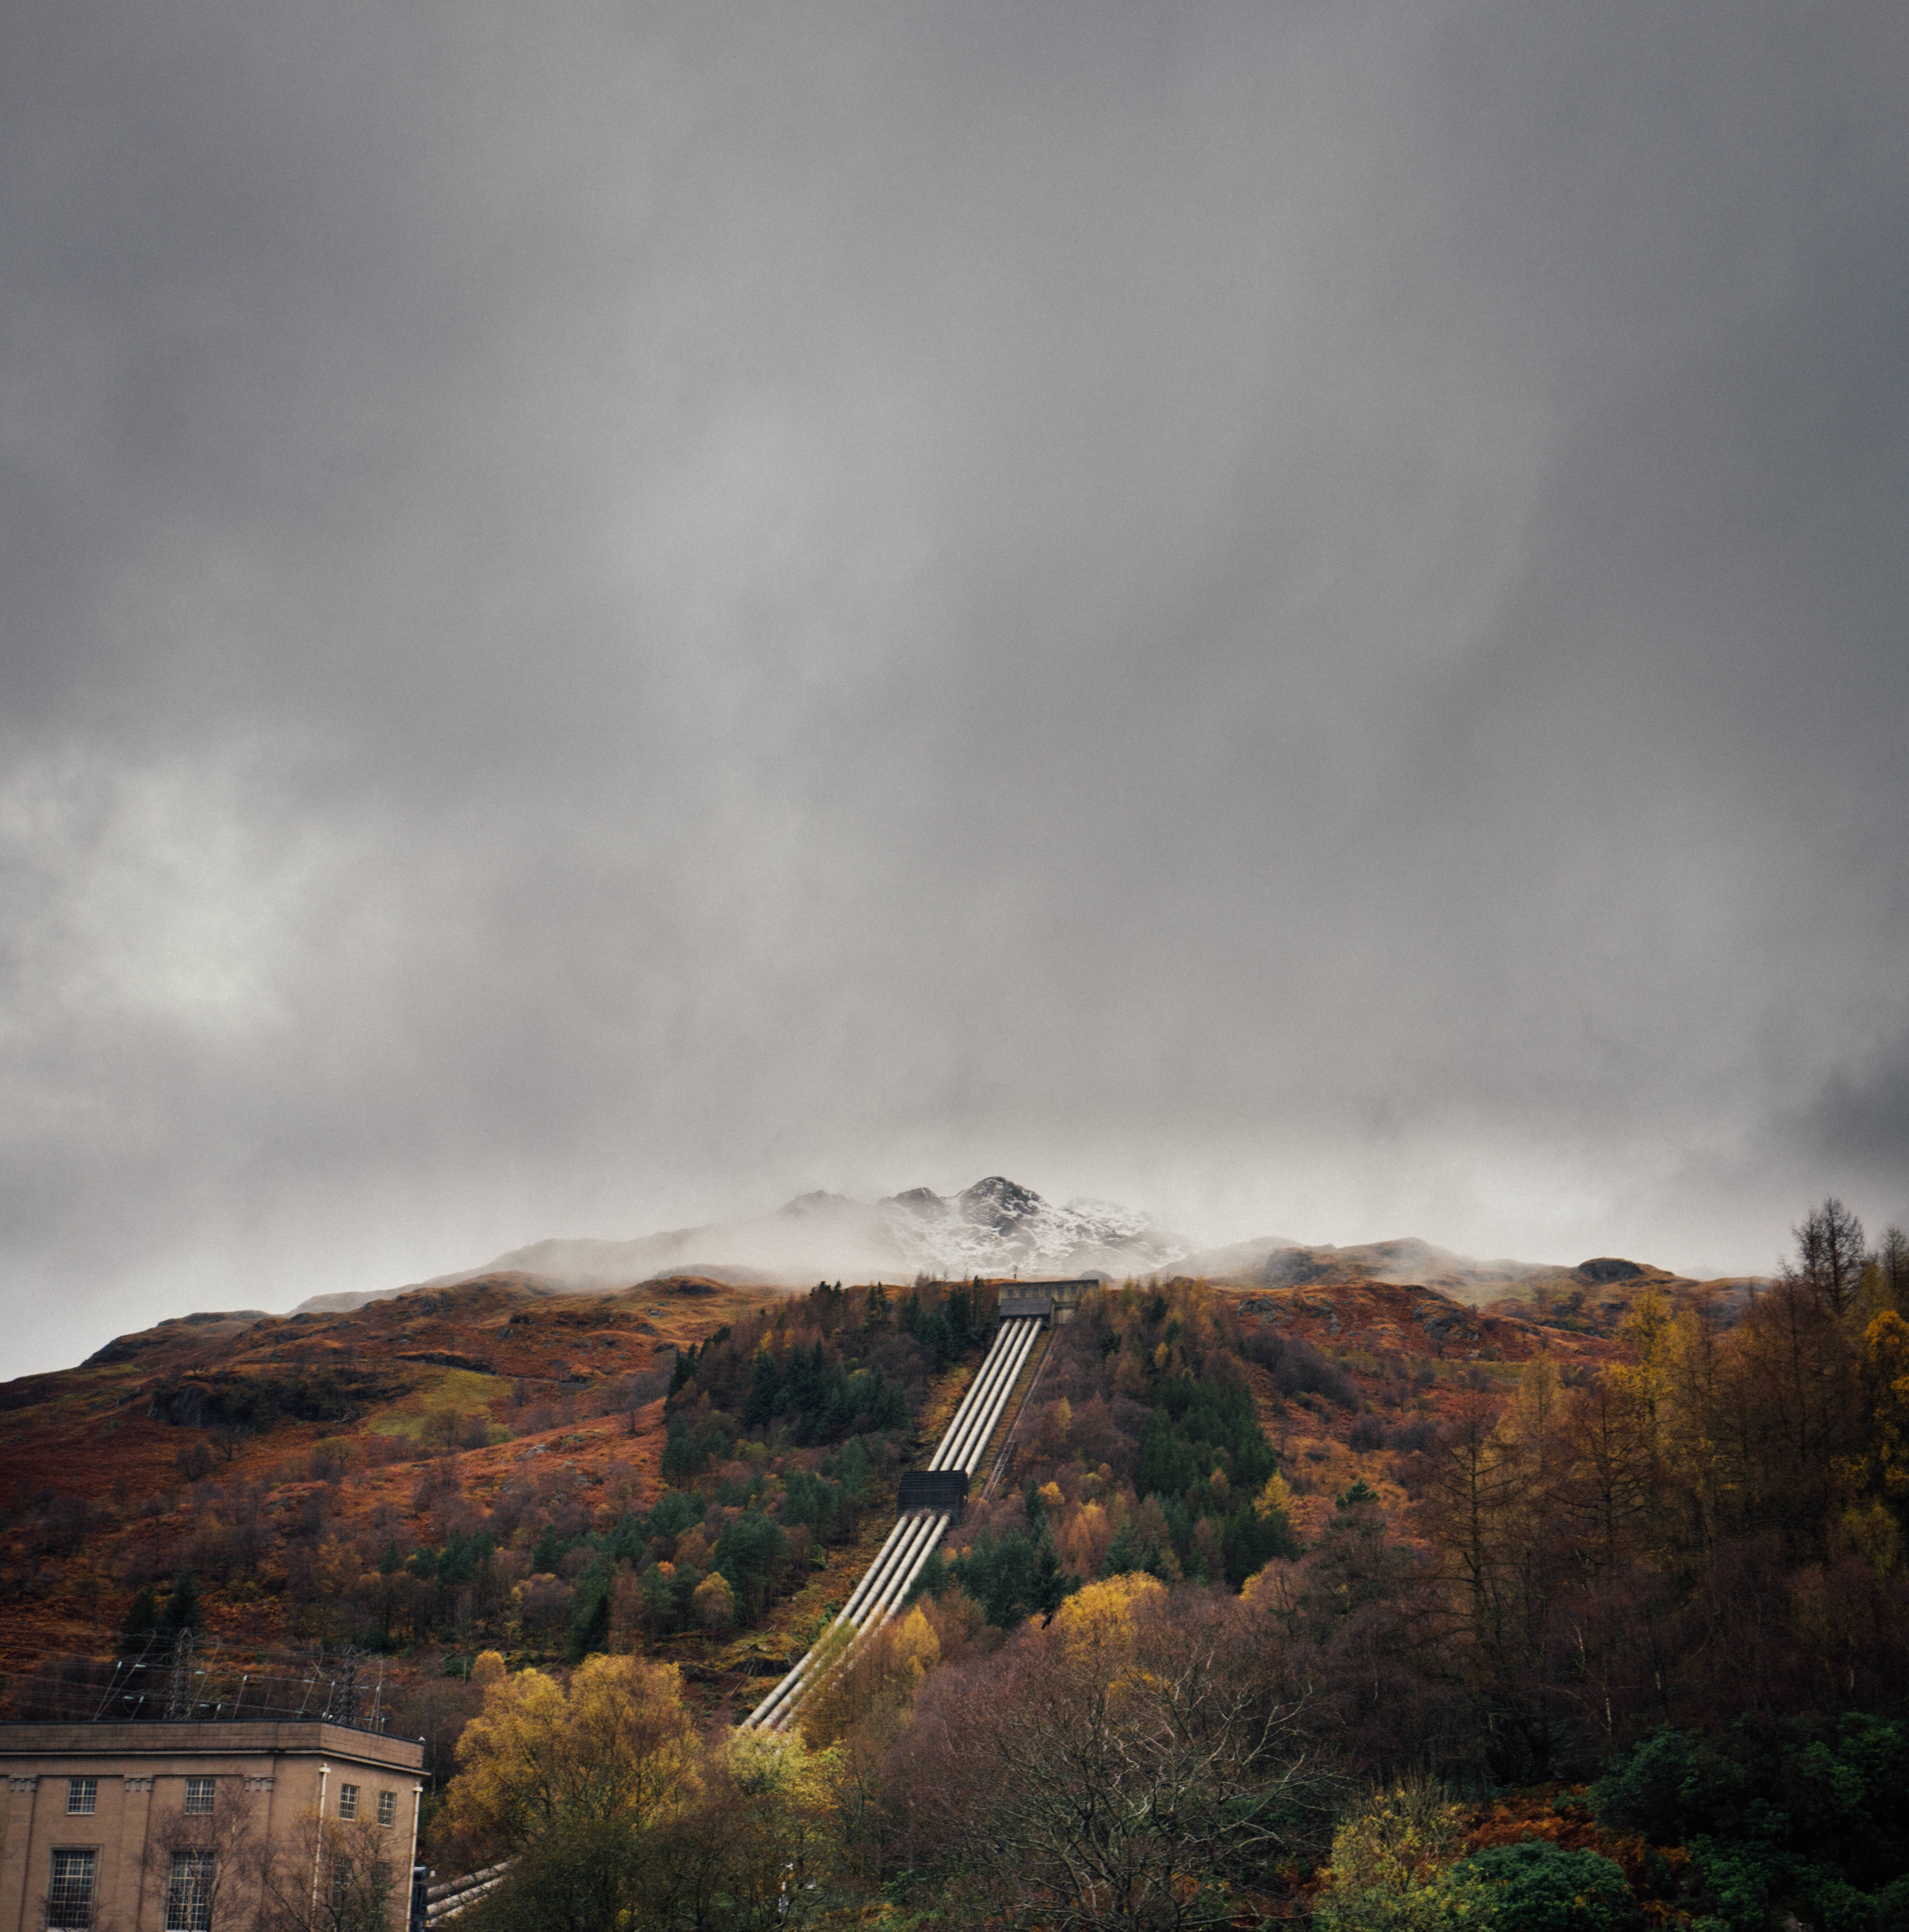
landscape, nature, mountain, cloud, sky, mist, morning, hill, weather, rural area, meteorological phenomenon, atmospheric phenomenon